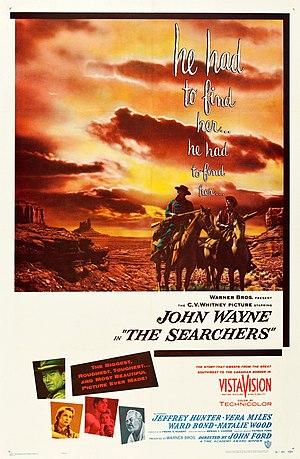
John Wayne [ d͡ʒɑn weɪn], pseudonyme de Marion Mitchell Morrison, est un acteur, réalisateur et producteur américain né le 26 mai 1907 à Winterset et mort le 11 juin 1979 à Los Angeles.
La Prisonnière du désert est un western américain de John Ford, sorti en 1956, avec dans les rôles principaux John Wayne, Jeffrey Hunter et Natalie Wood.